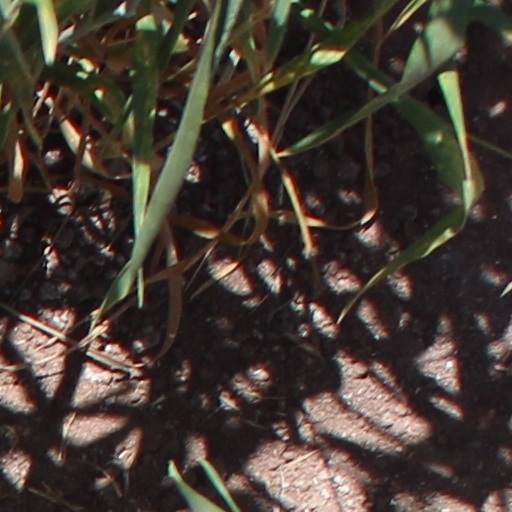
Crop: wheat